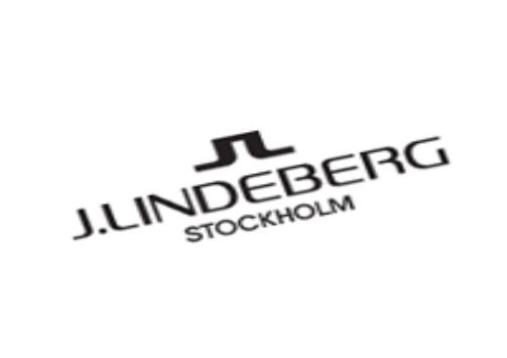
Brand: jlindeberg-2
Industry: Clothes